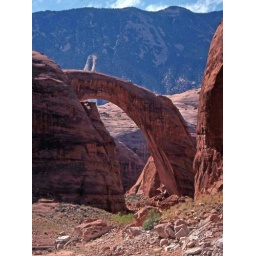
The bridge is sacred to the Navajo and therefore walking beneath the bridge is not allowed.